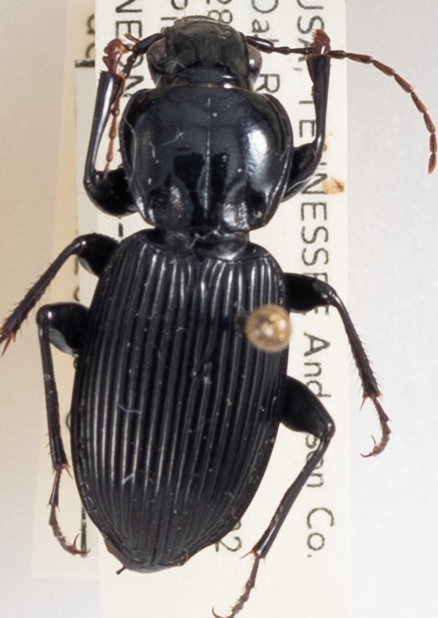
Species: Pterostichus coracinus
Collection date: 2018-09-27
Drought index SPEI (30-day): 1.69
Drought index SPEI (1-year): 0.63
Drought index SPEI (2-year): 0.54